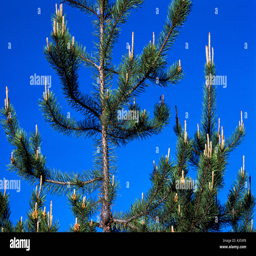
new growth on biological genus